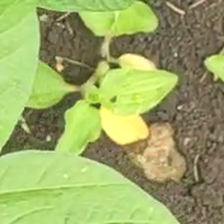
Weed species: Kena_(Commplina_benghalensio)